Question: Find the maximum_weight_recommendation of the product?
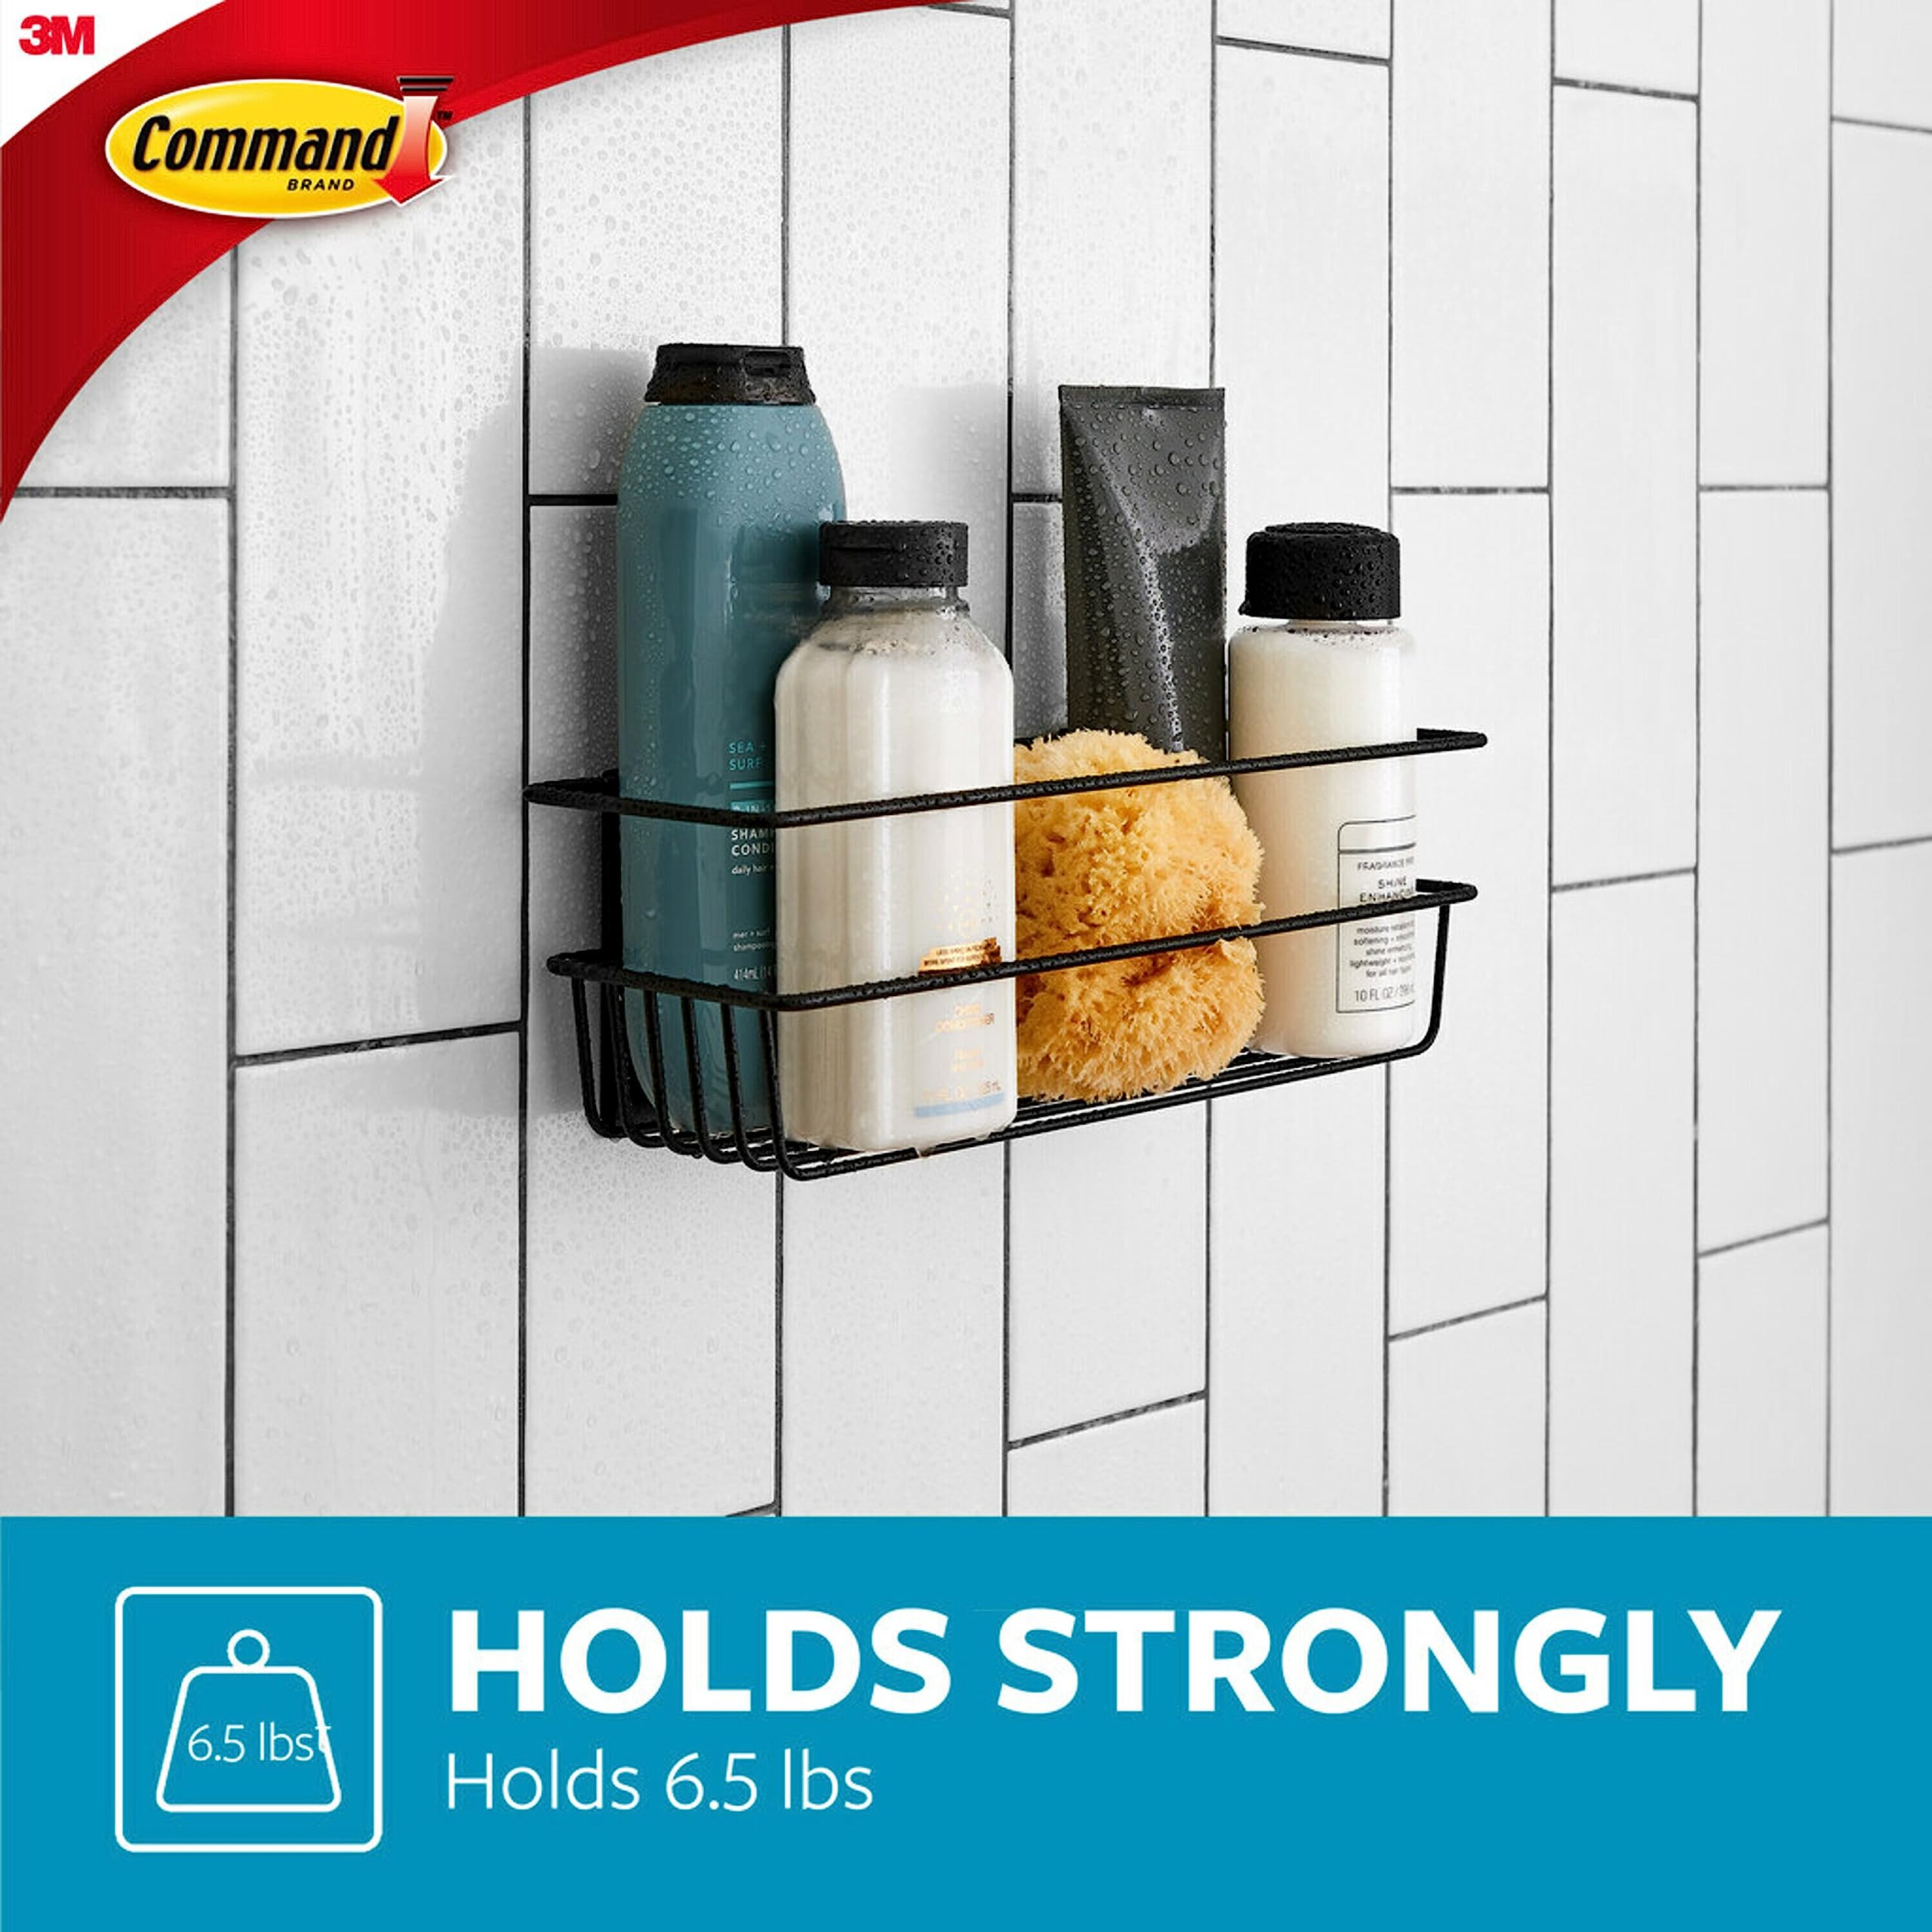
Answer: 6.5 pound